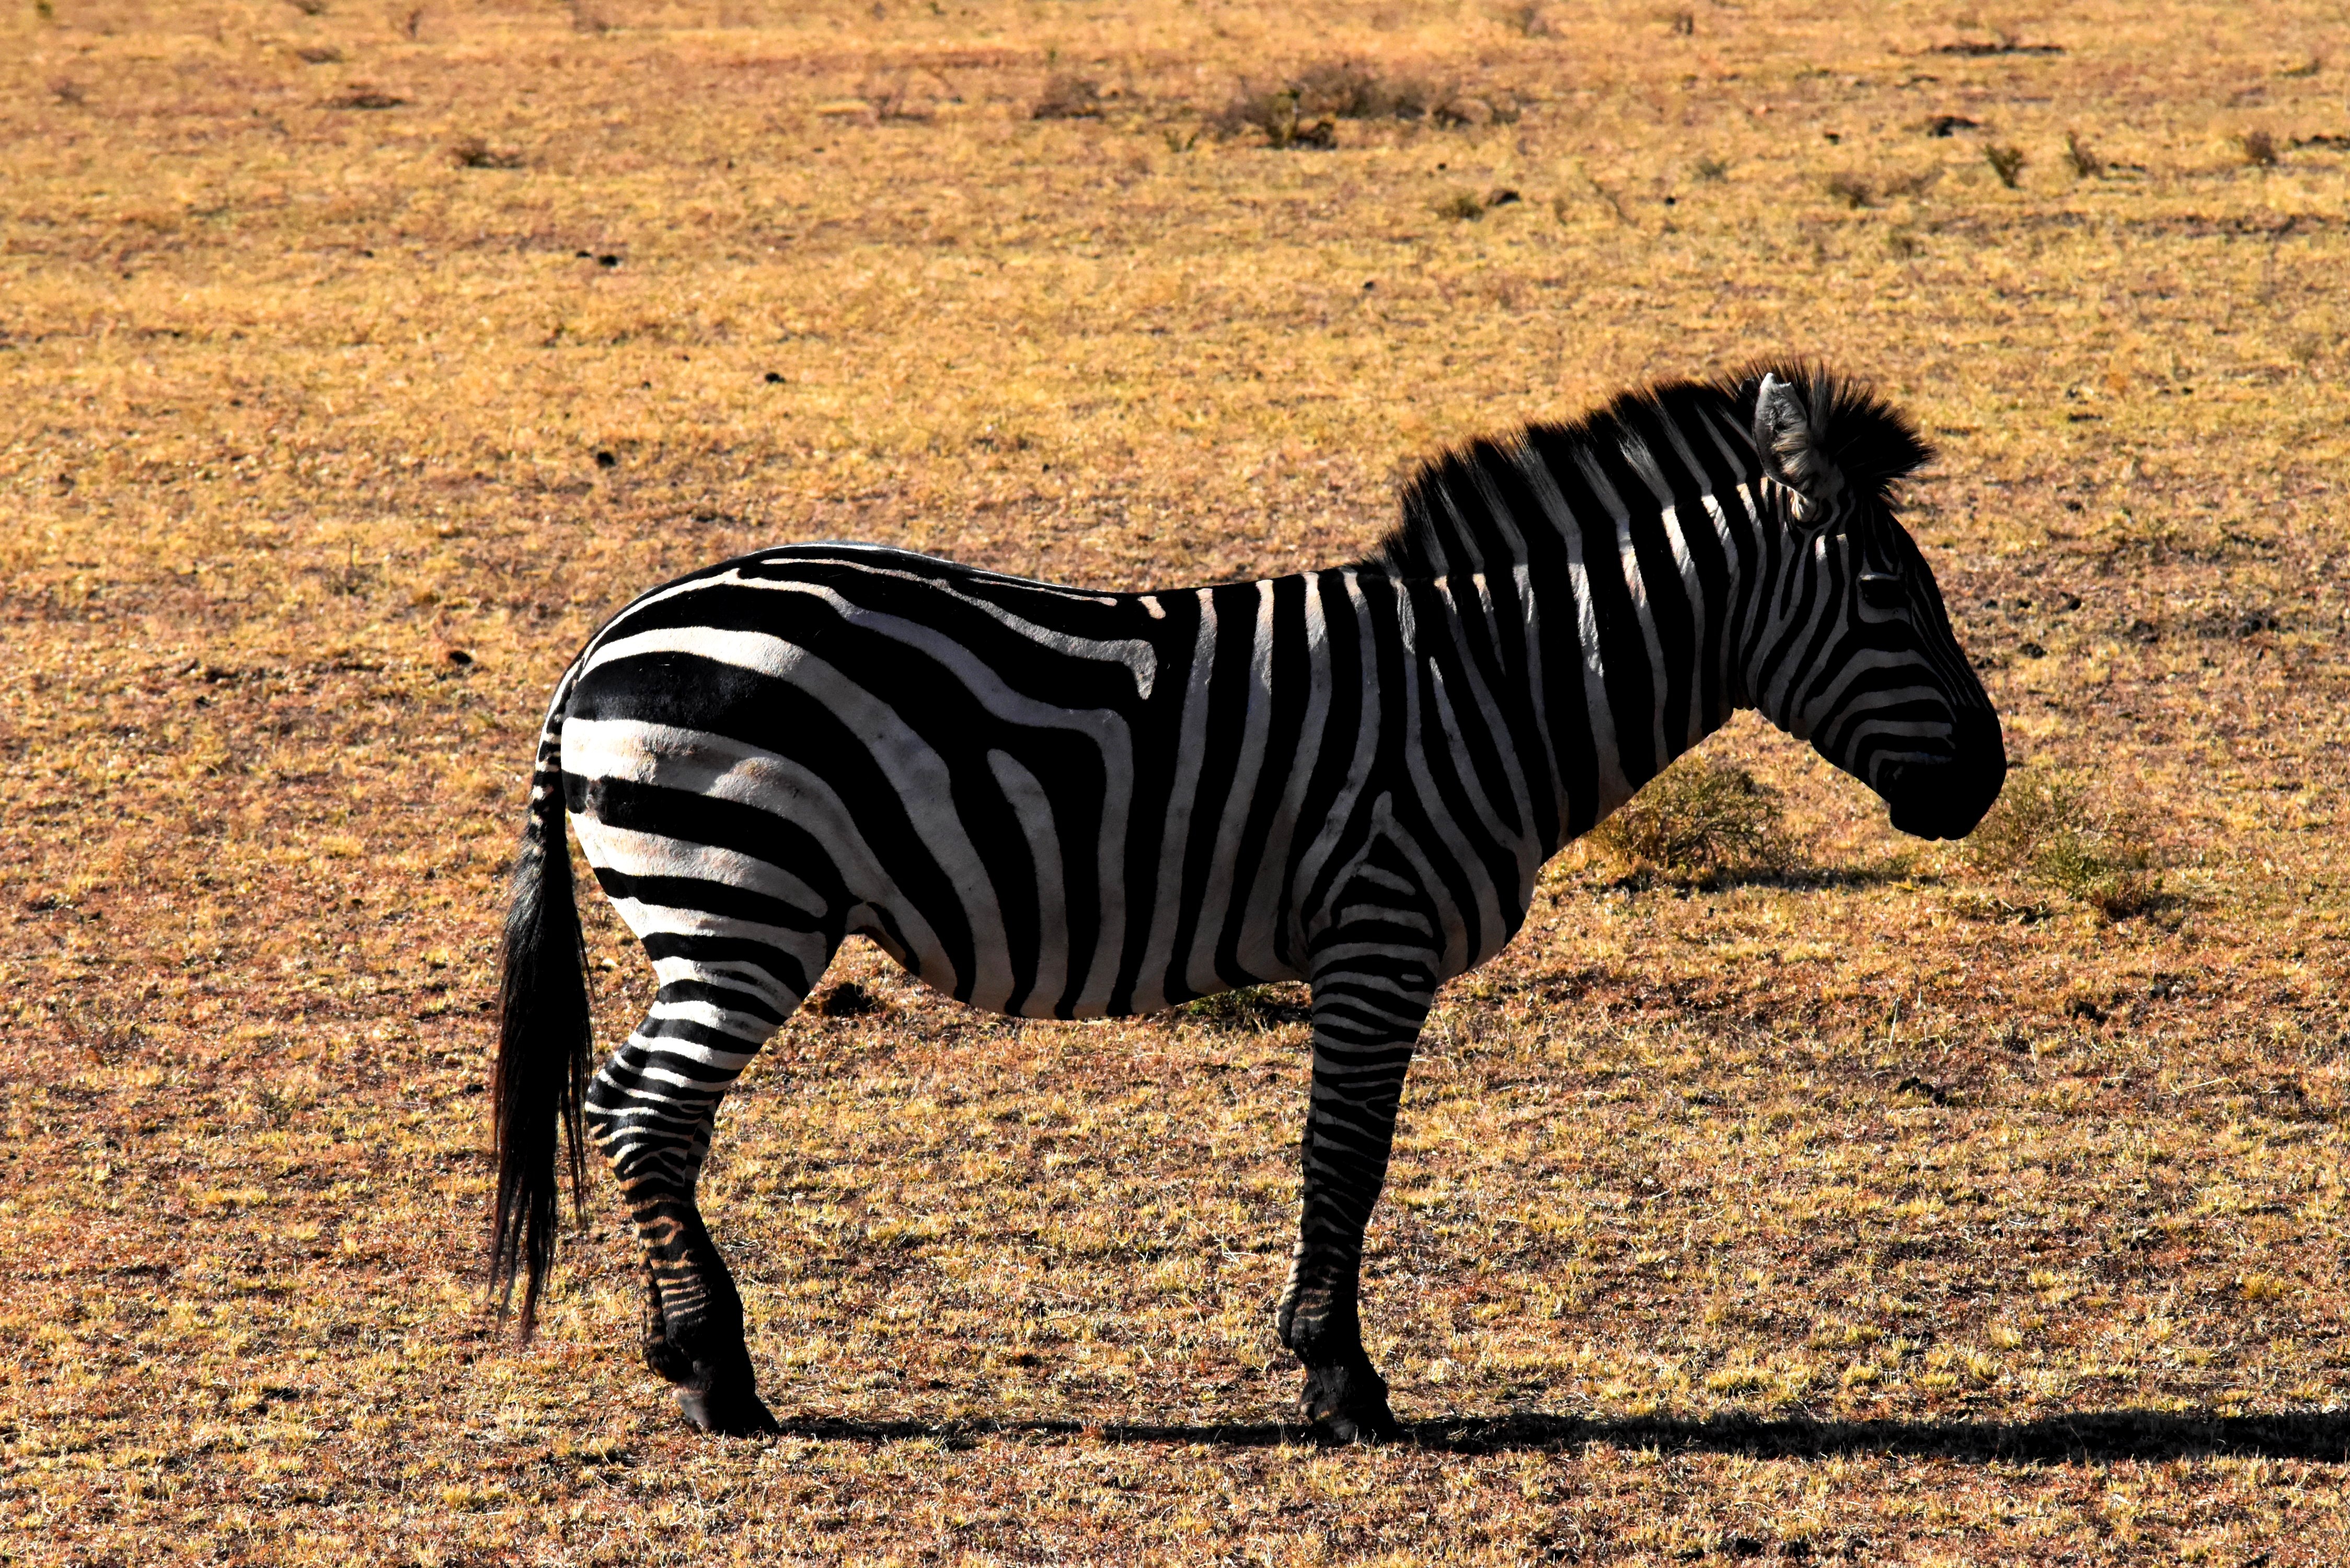
landscape, nature, animal, wildlife, wild, natural, africa, park, mammal, mane, fauna, savanna, zebra, national, grassland, reserve, vertebrate, tanzania, safari, horse like mammal, mustang horse